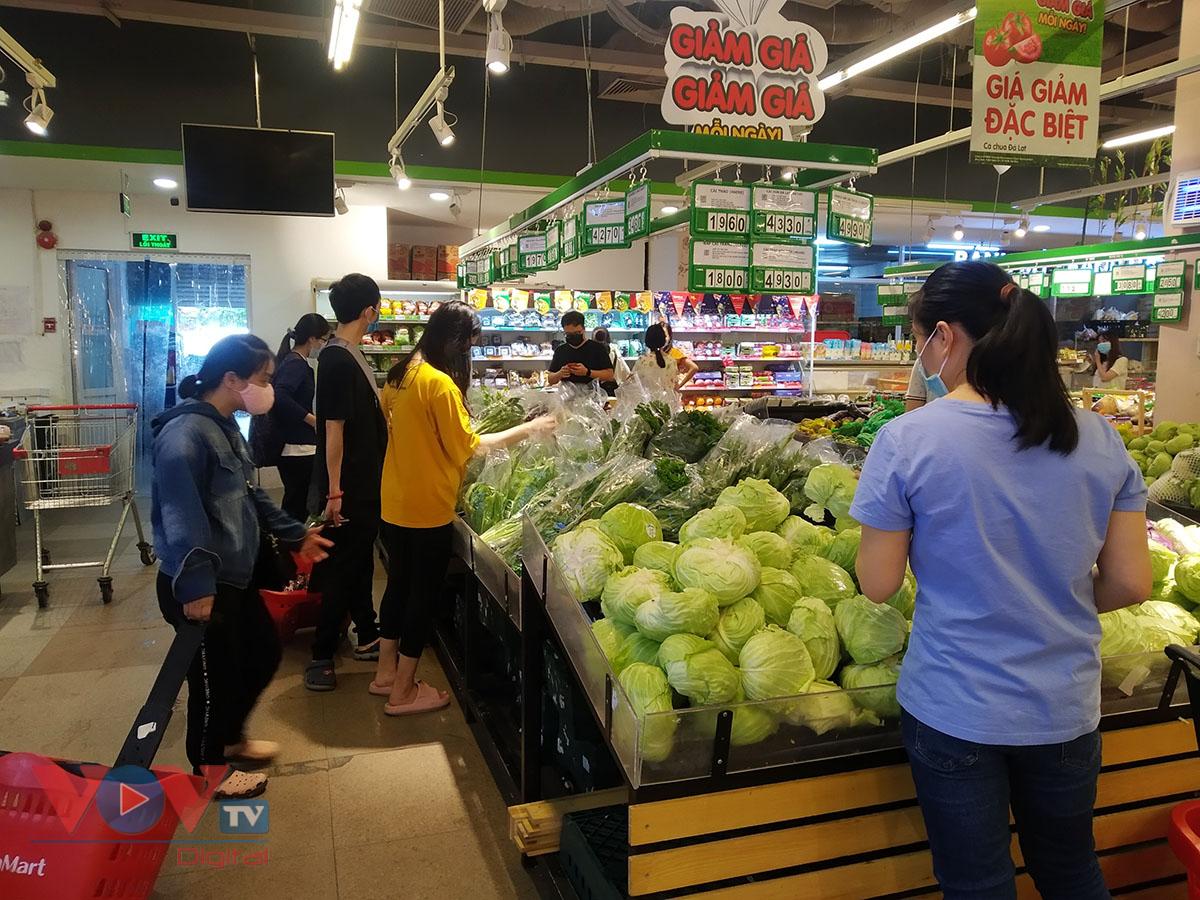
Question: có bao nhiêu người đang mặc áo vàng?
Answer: có 1 người đang mặc áo vàng